Famcucine–Campagnolo

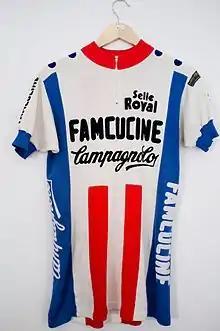
Famcucine–Campagnolo jersey

Famcucine–Campagnolo was an Italian professional cycling team that existed from 1980 to 1982. Its main sponsors were kitchen manufacturer Famcucine and bicycle part manufacturer Campagnolo. Francesco Moser rode for the team in 1981 and 1982.